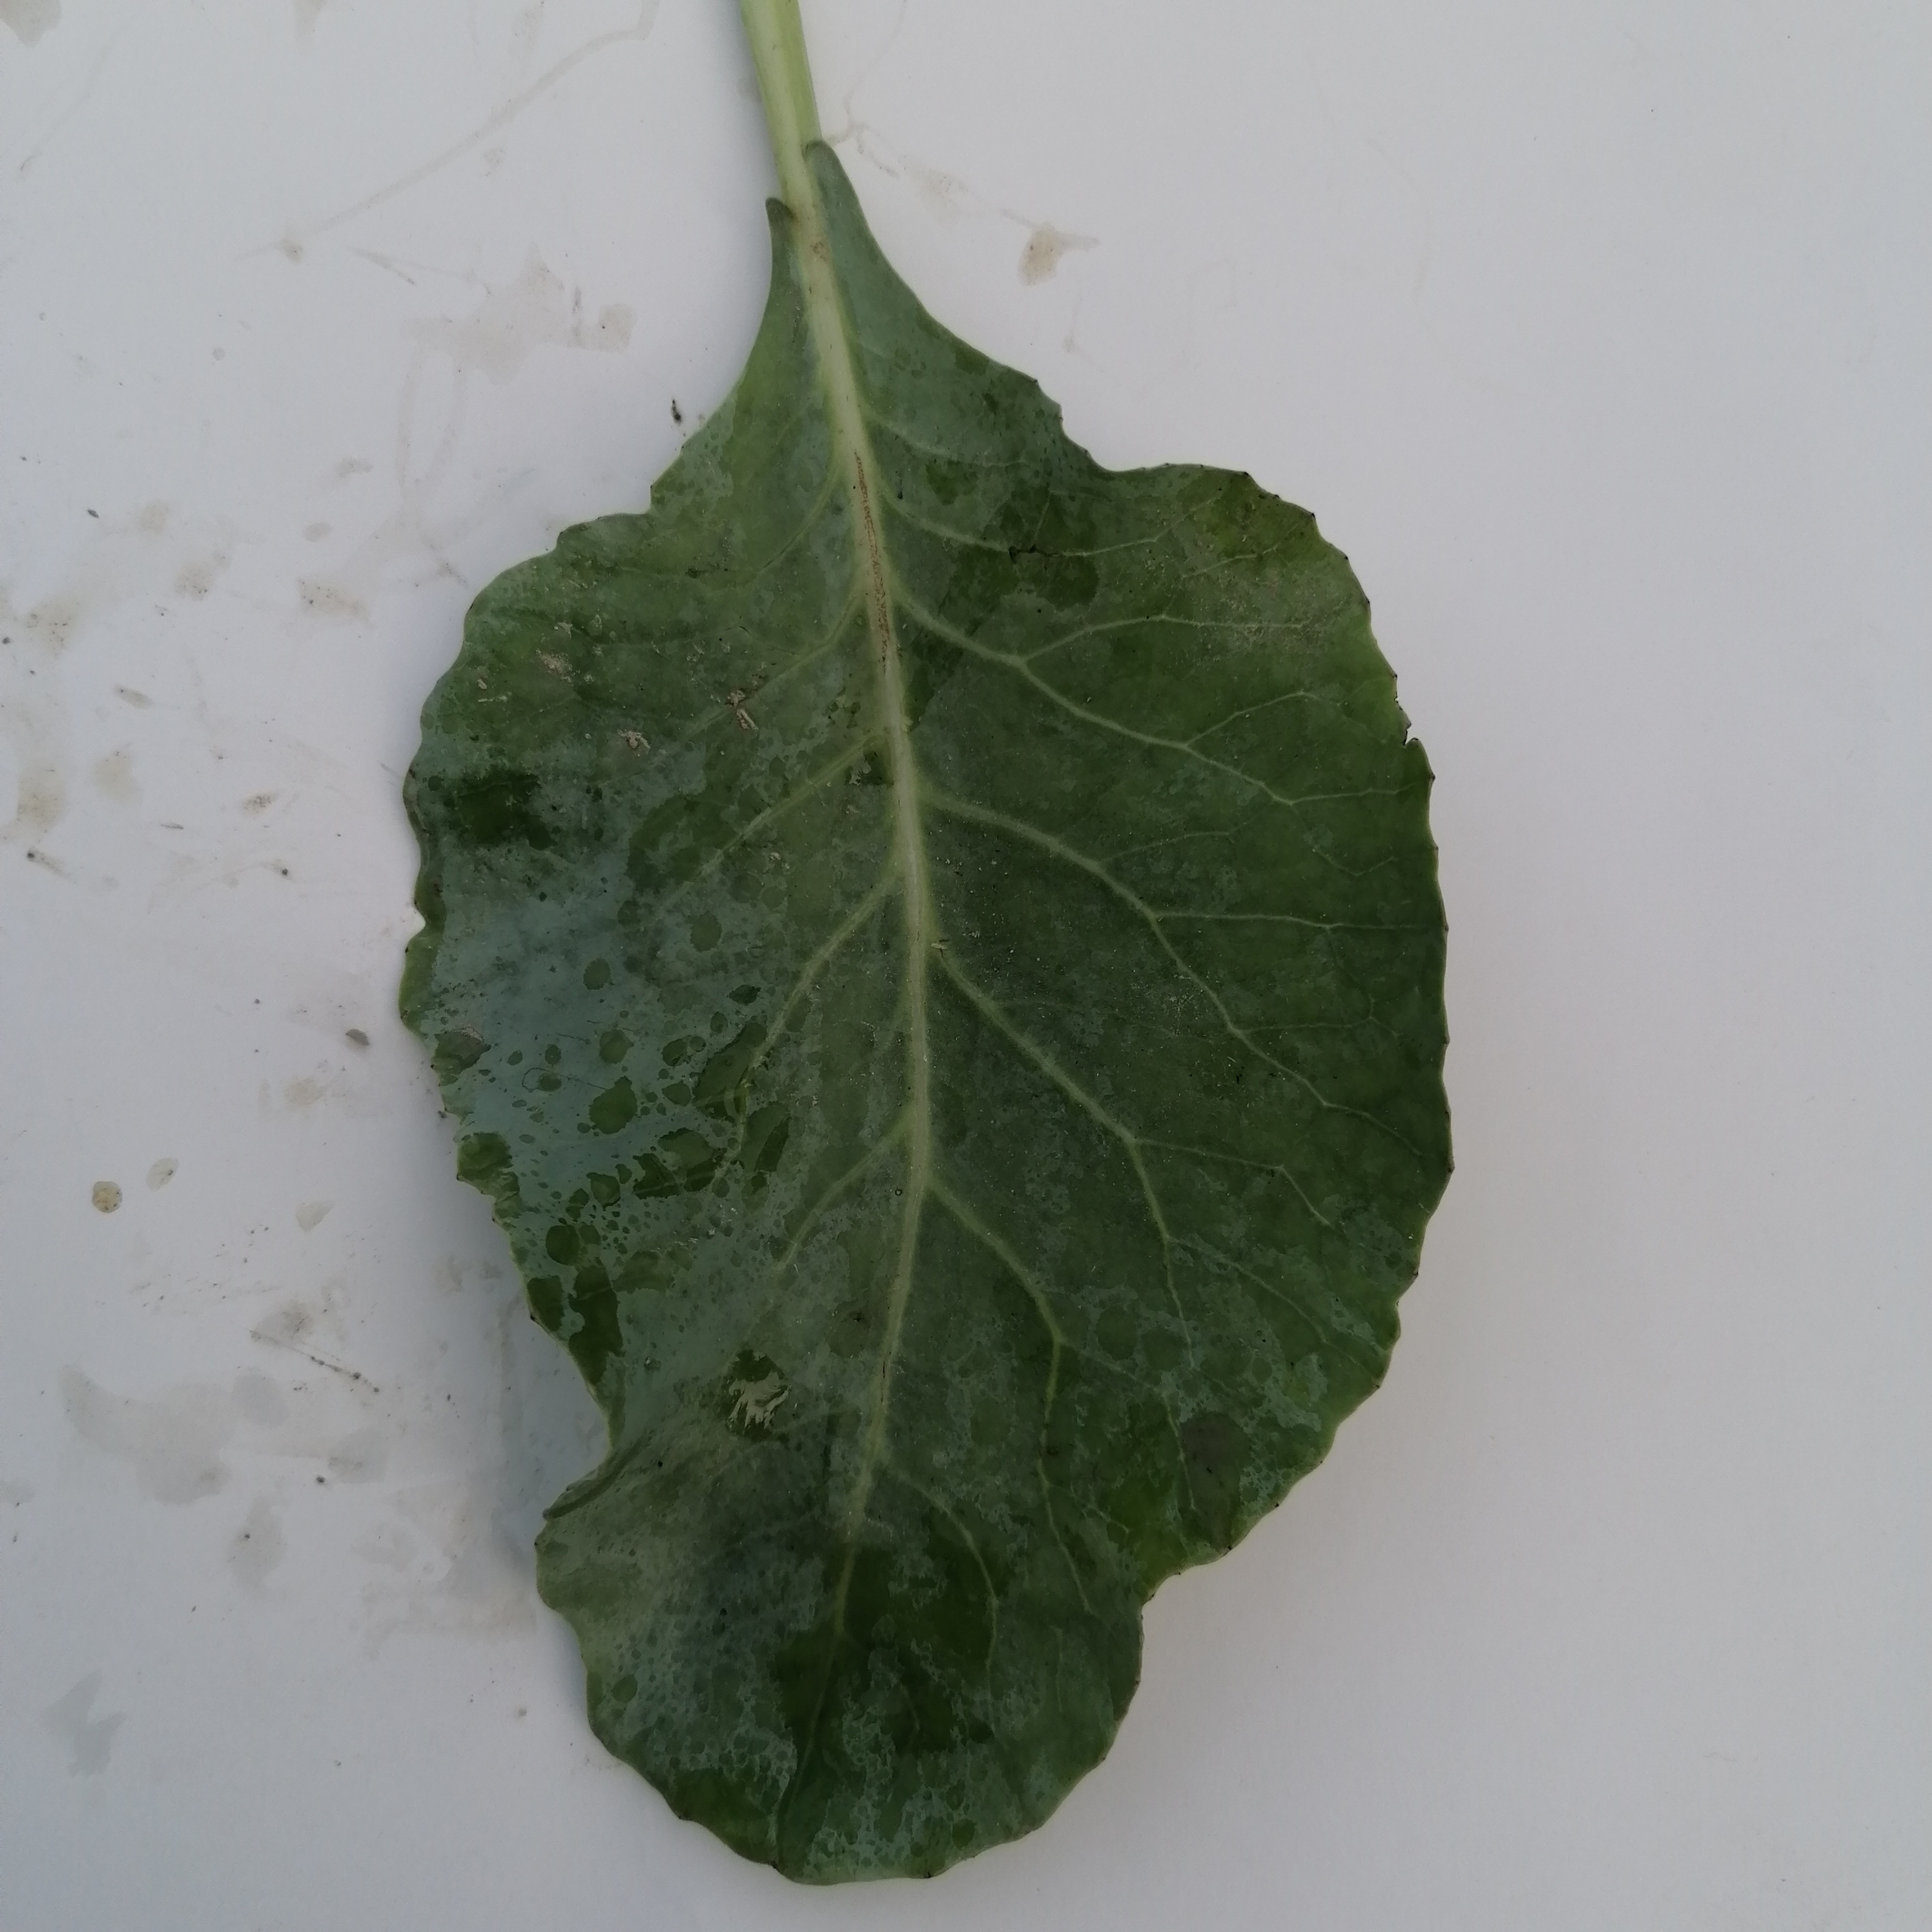
Label: Healthy